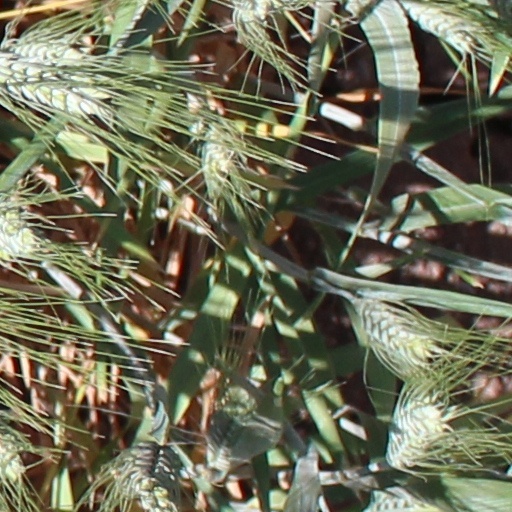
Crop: wheat